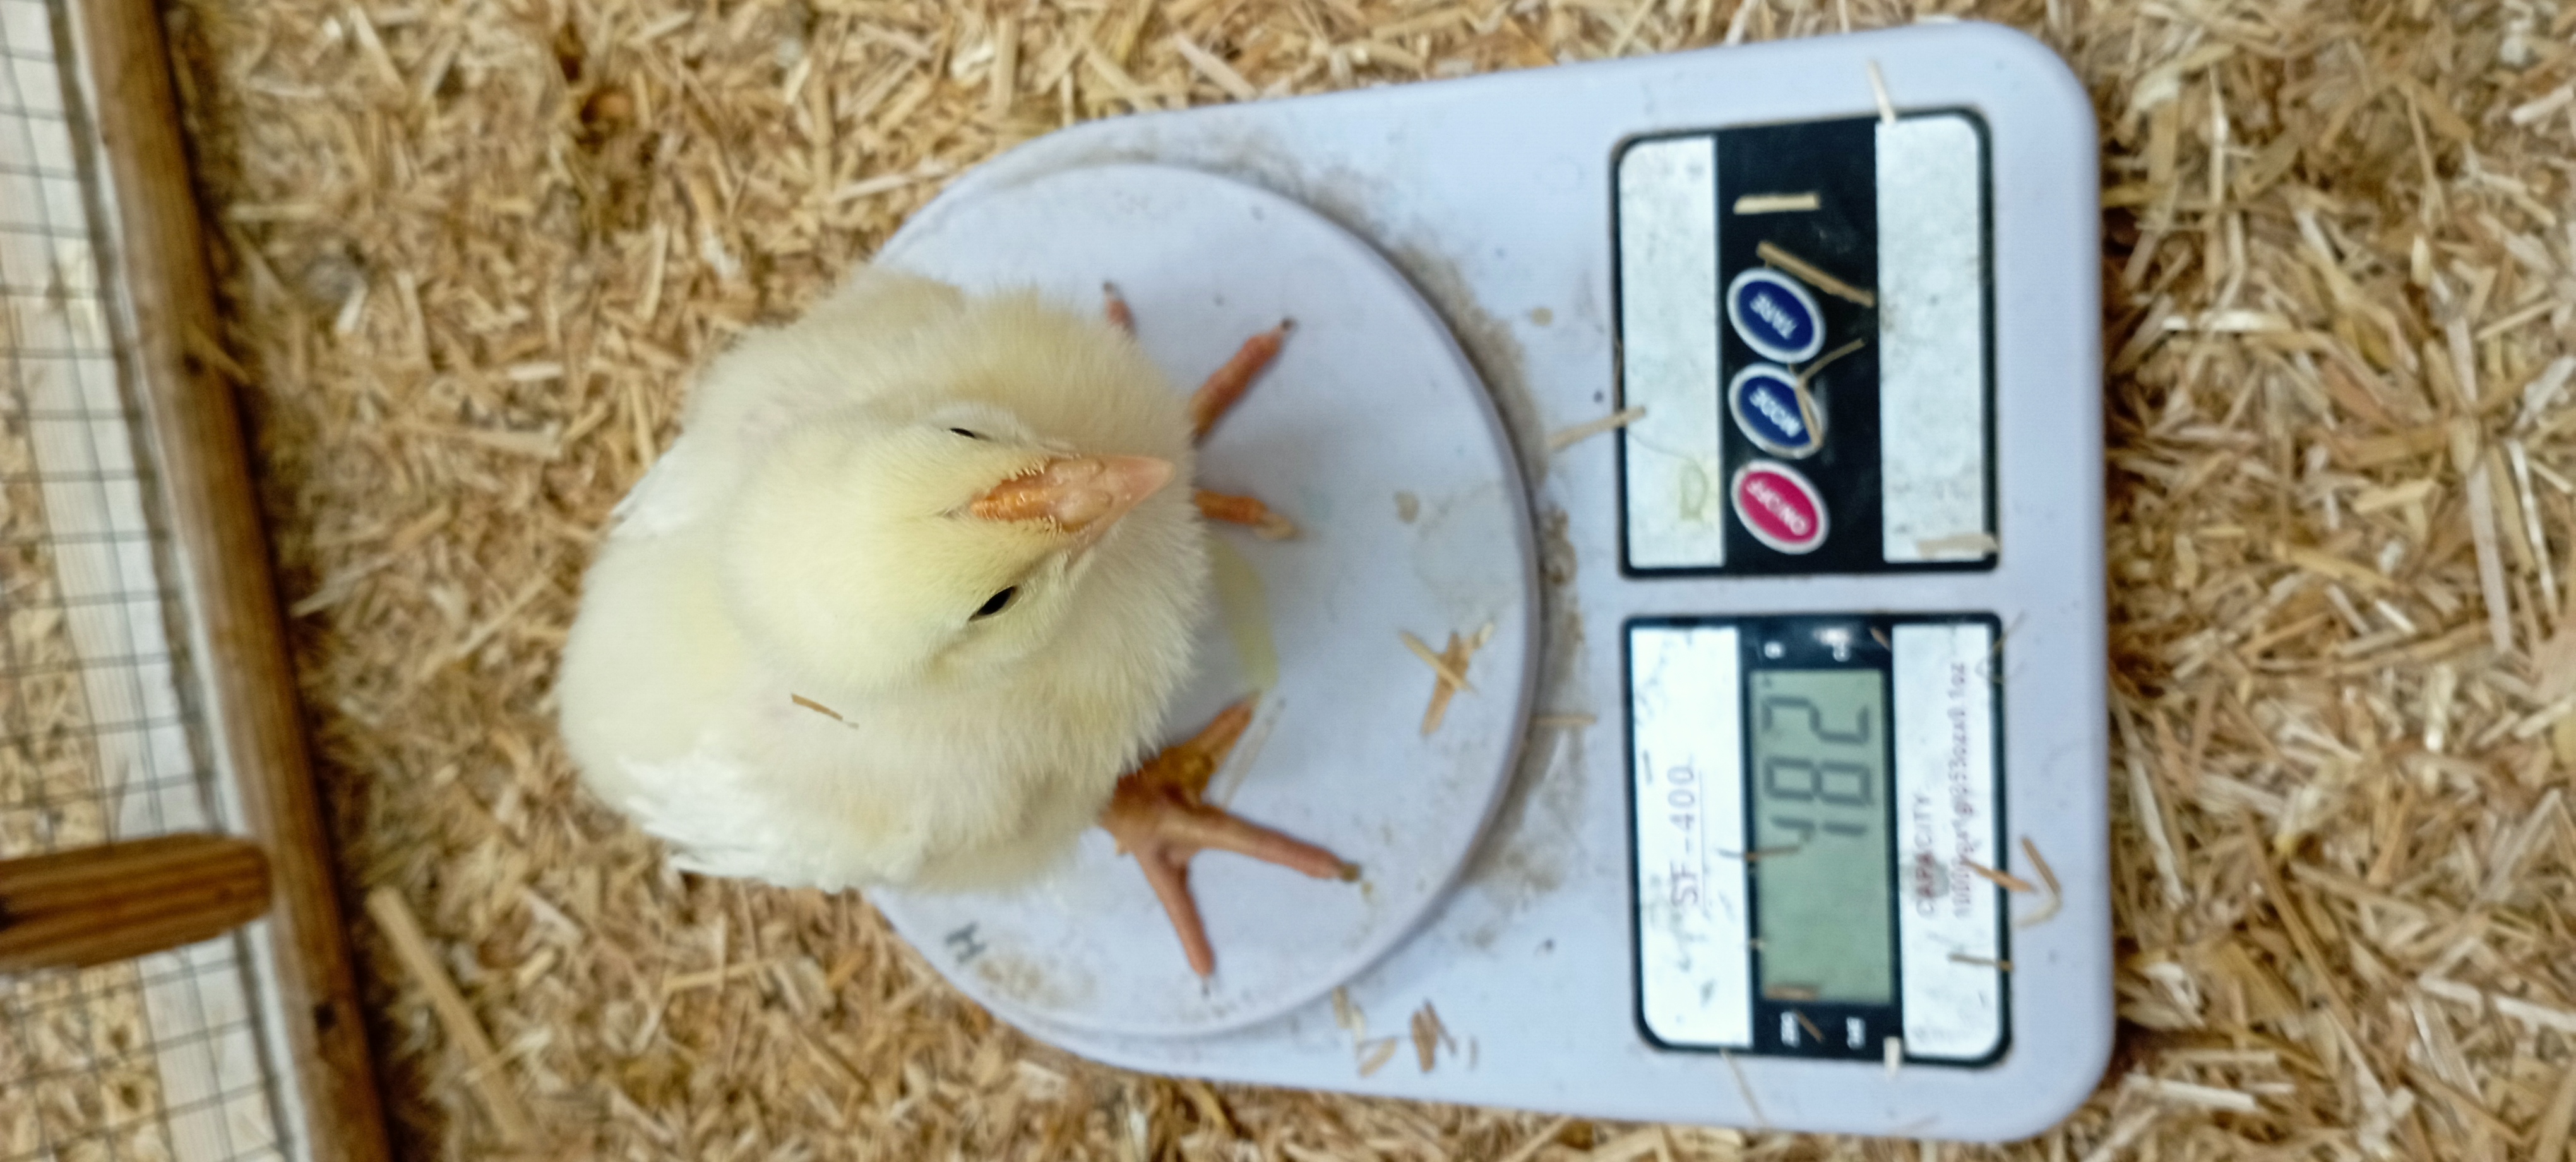
Weight: 182 g